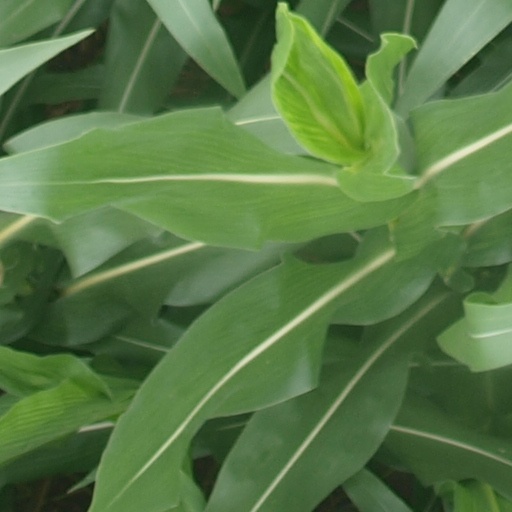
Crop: maize; corn